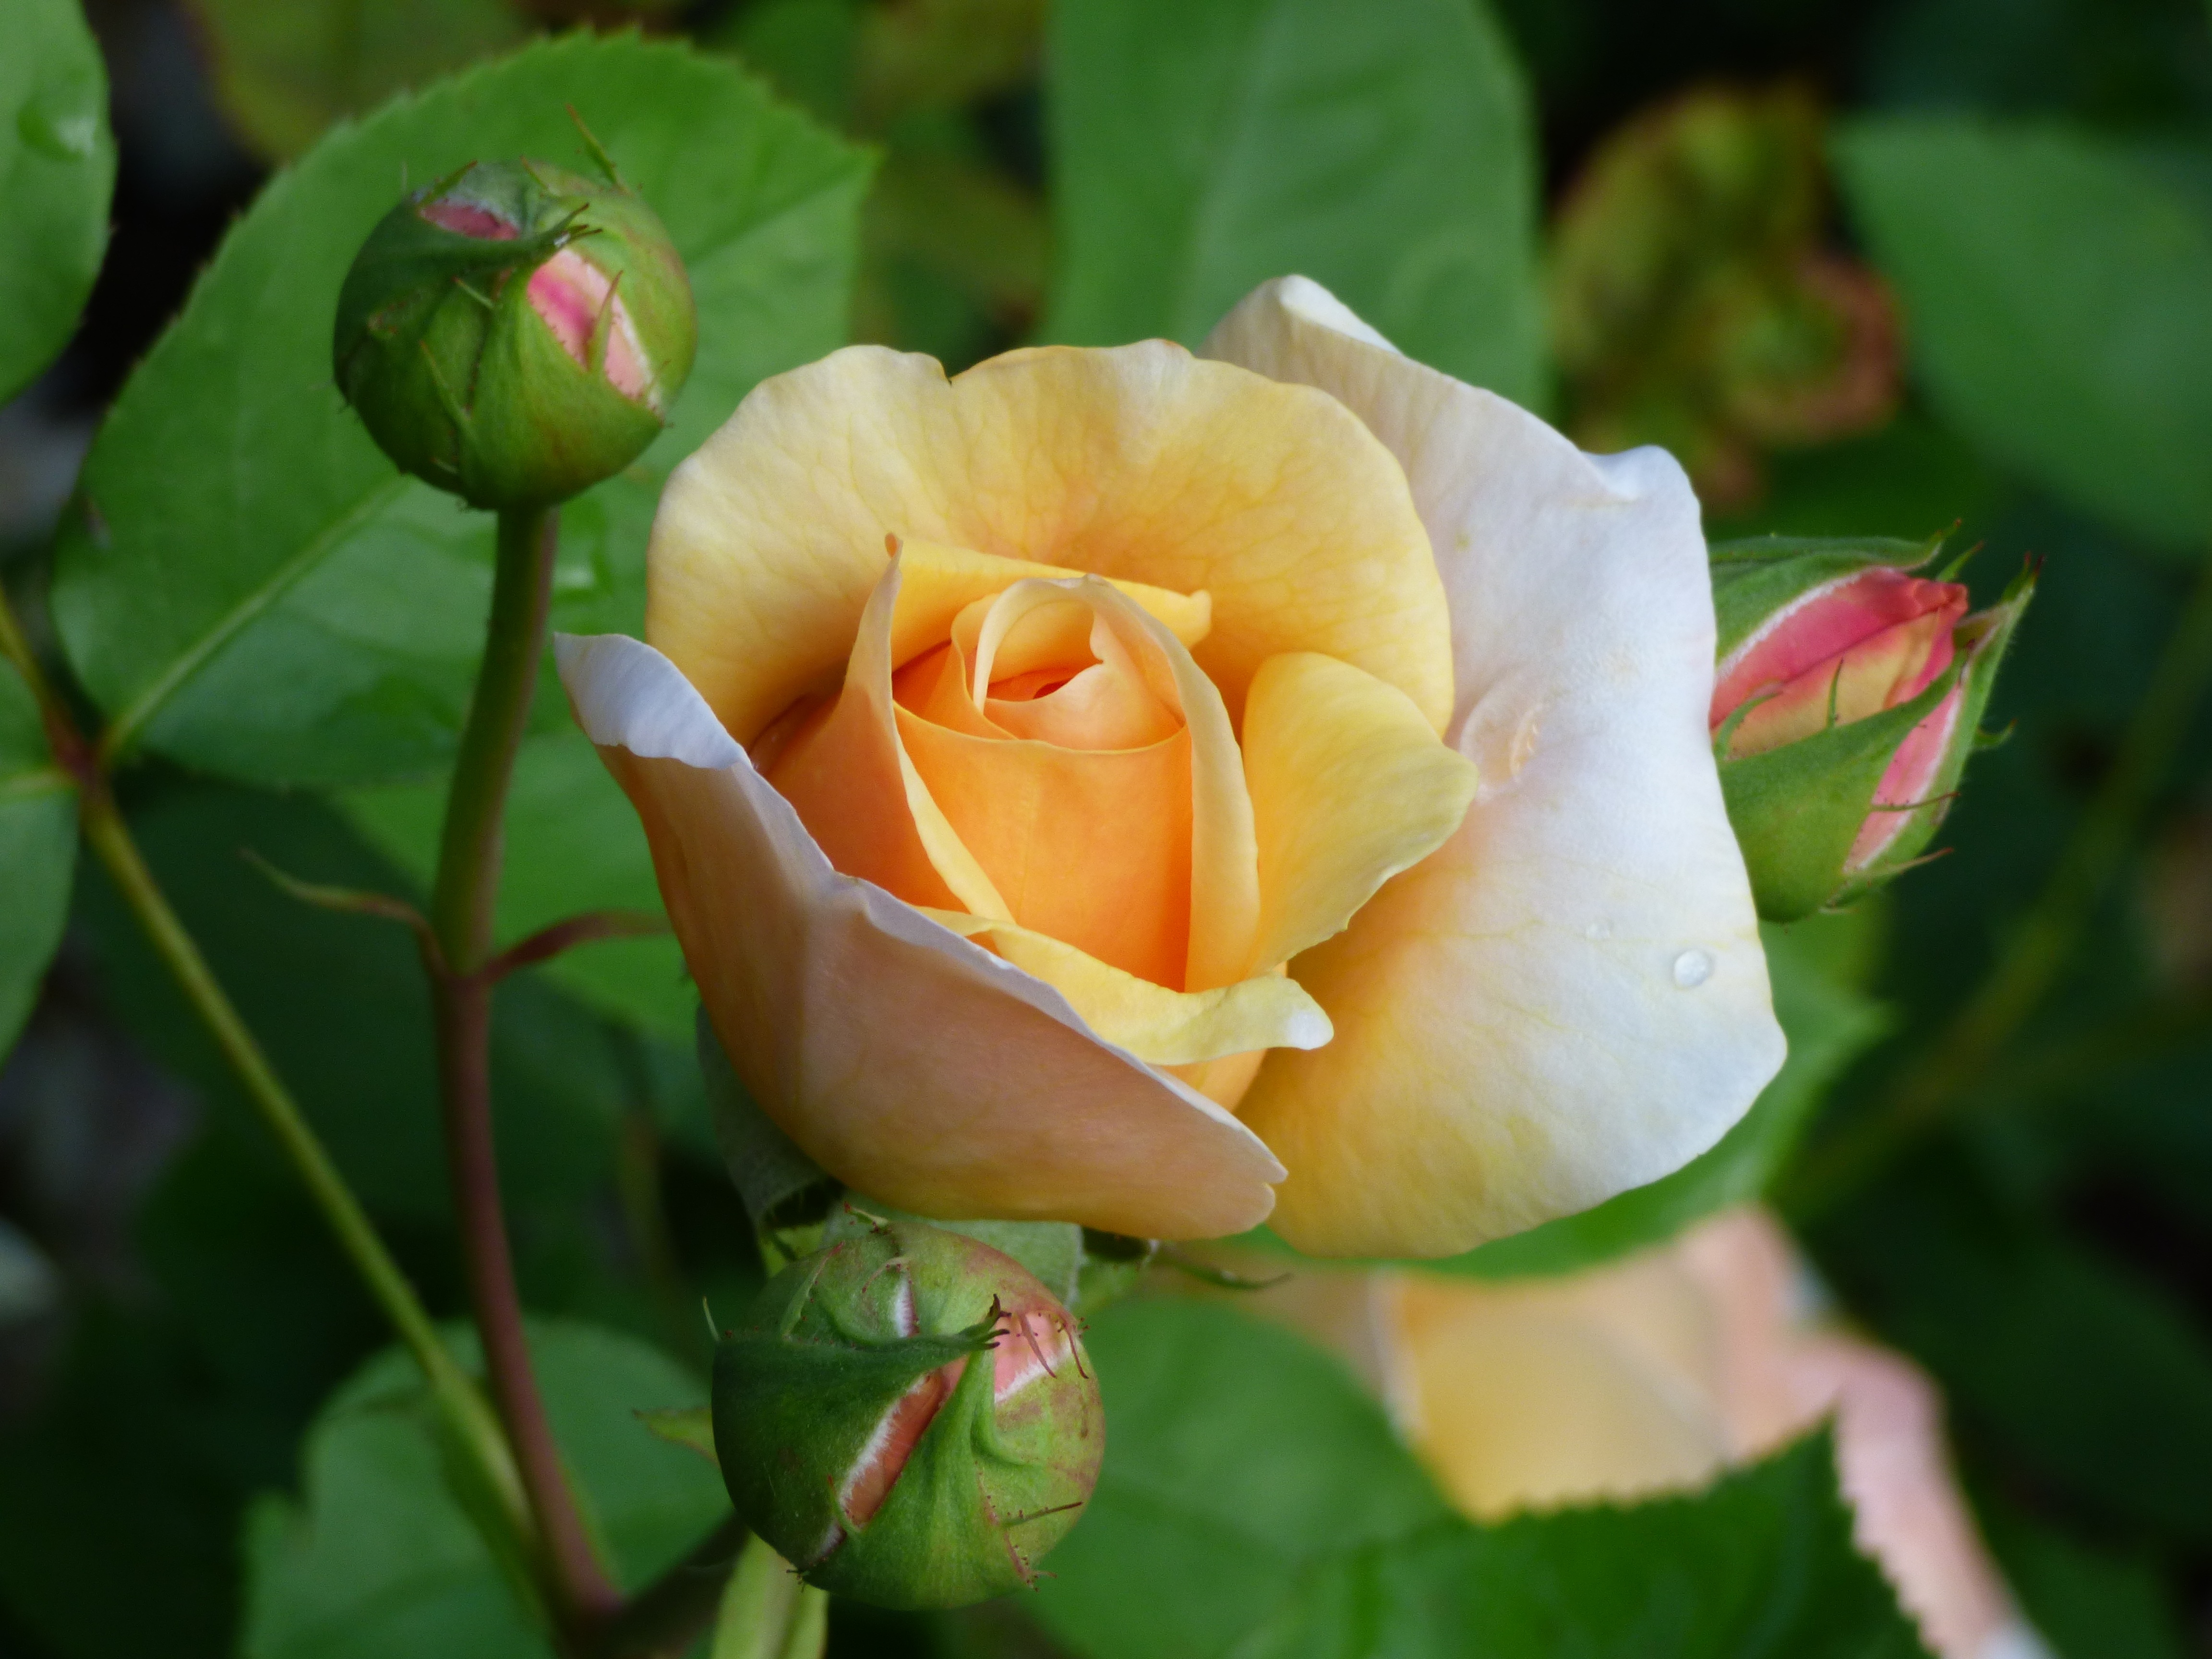
nature, blossom, plant, flower, petal, bloom, rose, orange, botany, yellow, flora, flowers, bud, floribunda, fragrance, macro photography, rose blooms, flowering plant, garden roses, rose family, land plant, rose order, austrian briar